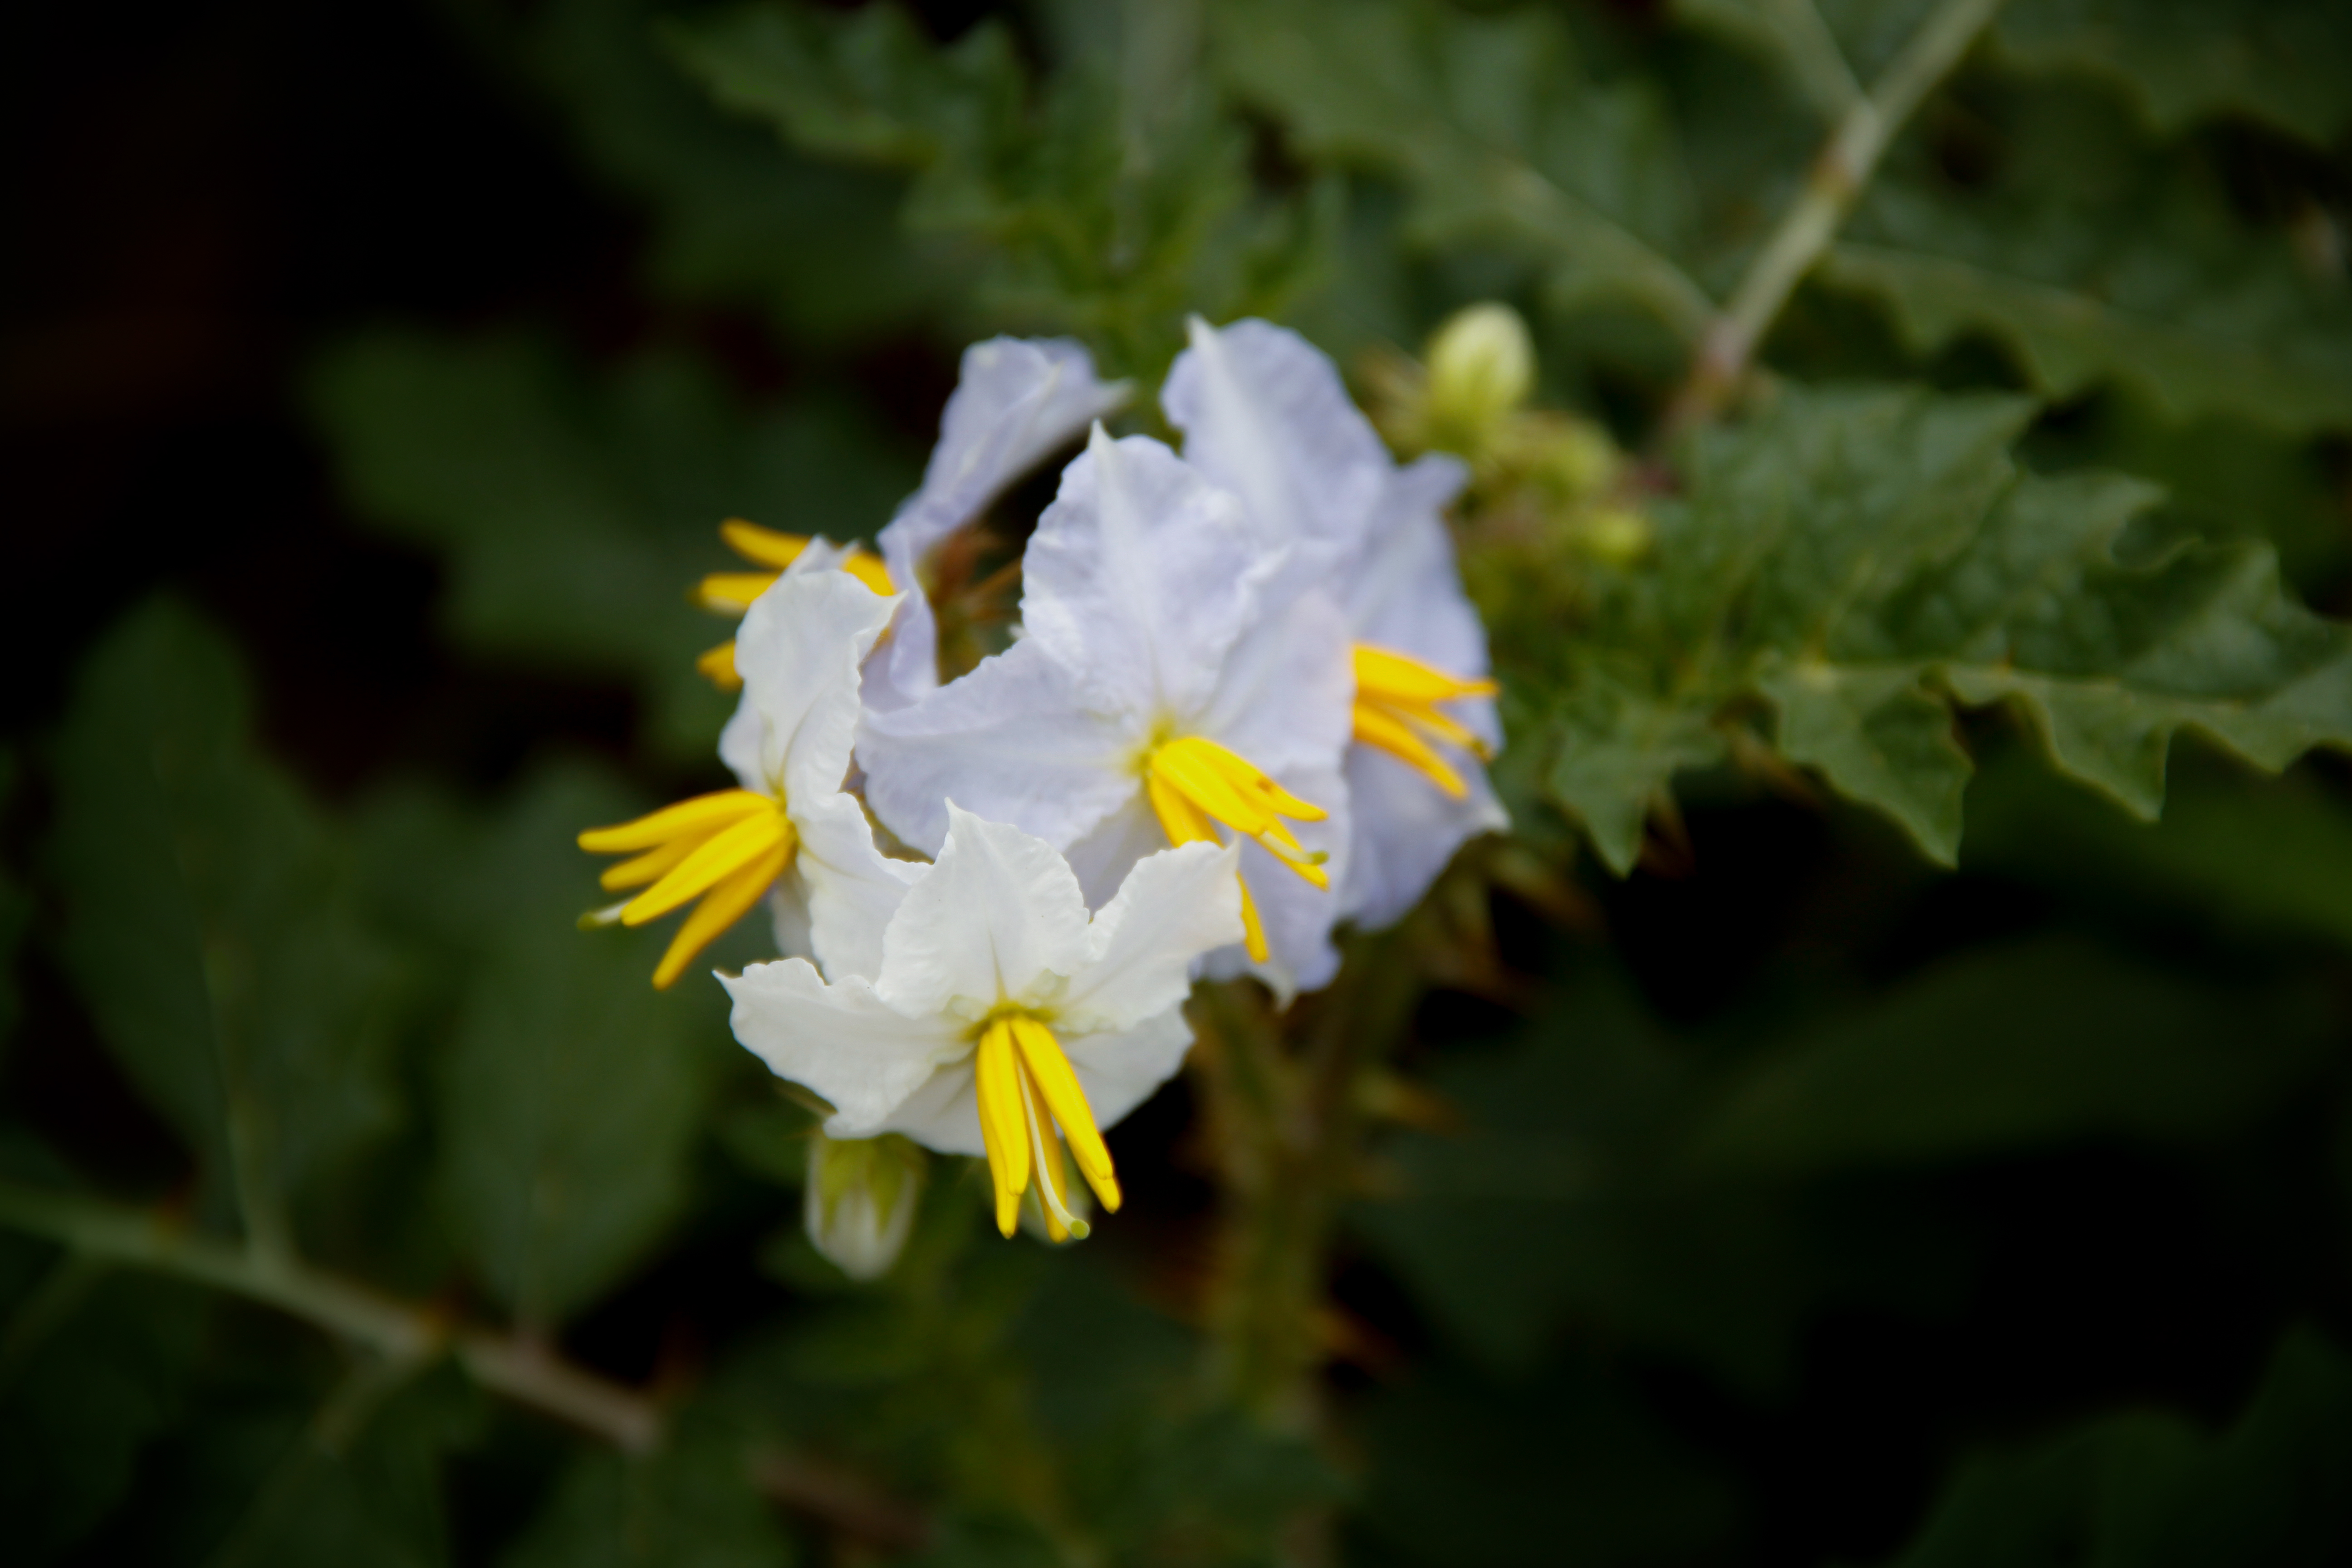
flower, green, nature, natural flower, spring, beauty, april, blossom, march, floral, yellow, bangladesh, flowering plant, petal, plant, wildflower, perennial plant